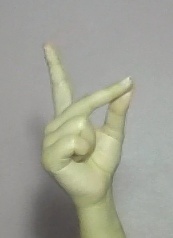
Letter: ta